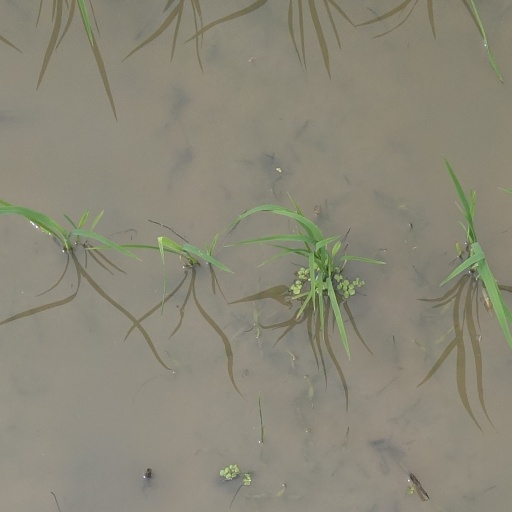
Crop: rice